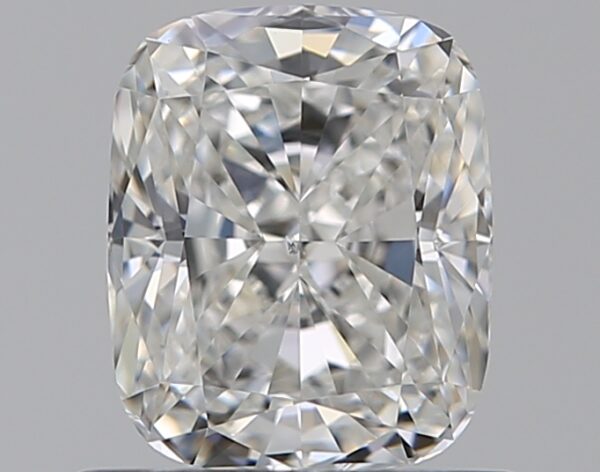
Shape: cushion
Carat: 0.72
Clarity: SI1
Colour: F
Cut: EX
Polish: EX
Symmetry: EX
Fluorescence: N
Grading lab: GIA
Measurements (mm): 5.7 x 4.68 x 3.19